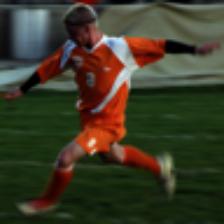
Label: NonHuman